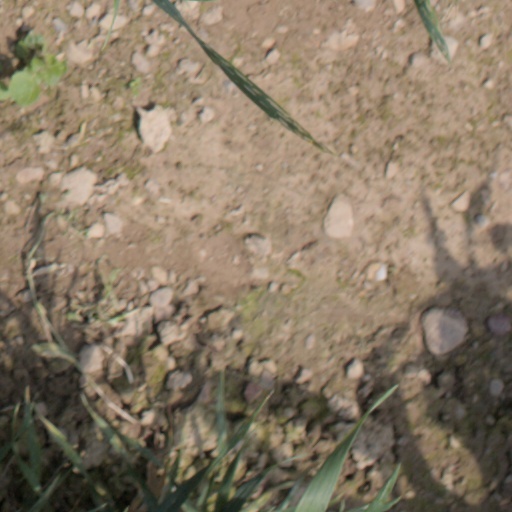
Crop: wheat